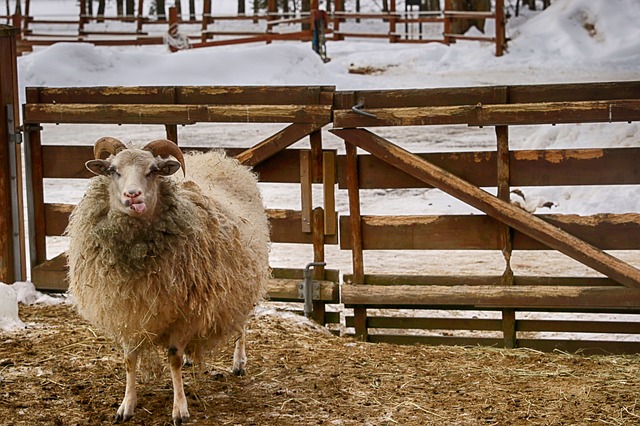
Label: sheep